Awakura-Onsen Station

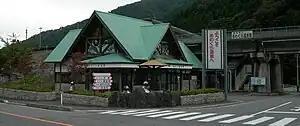
Awakura-Onsen Station in October 2007

is a passenger railway station located in the village of Nishiawakura, Aida District, Okayama Prefecture, Japan. It is operated by the third-sector semi-public railway operator Chizu Express.